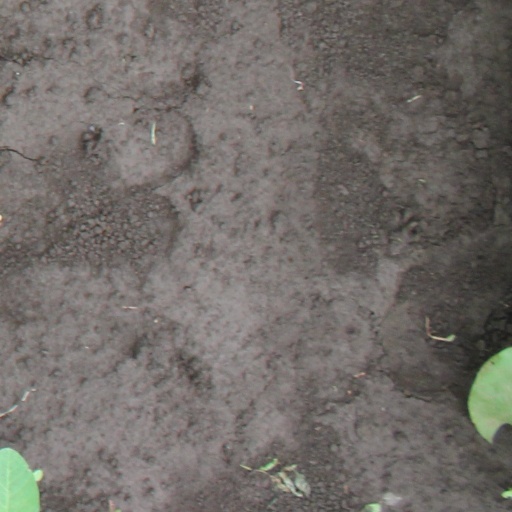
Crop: soybean